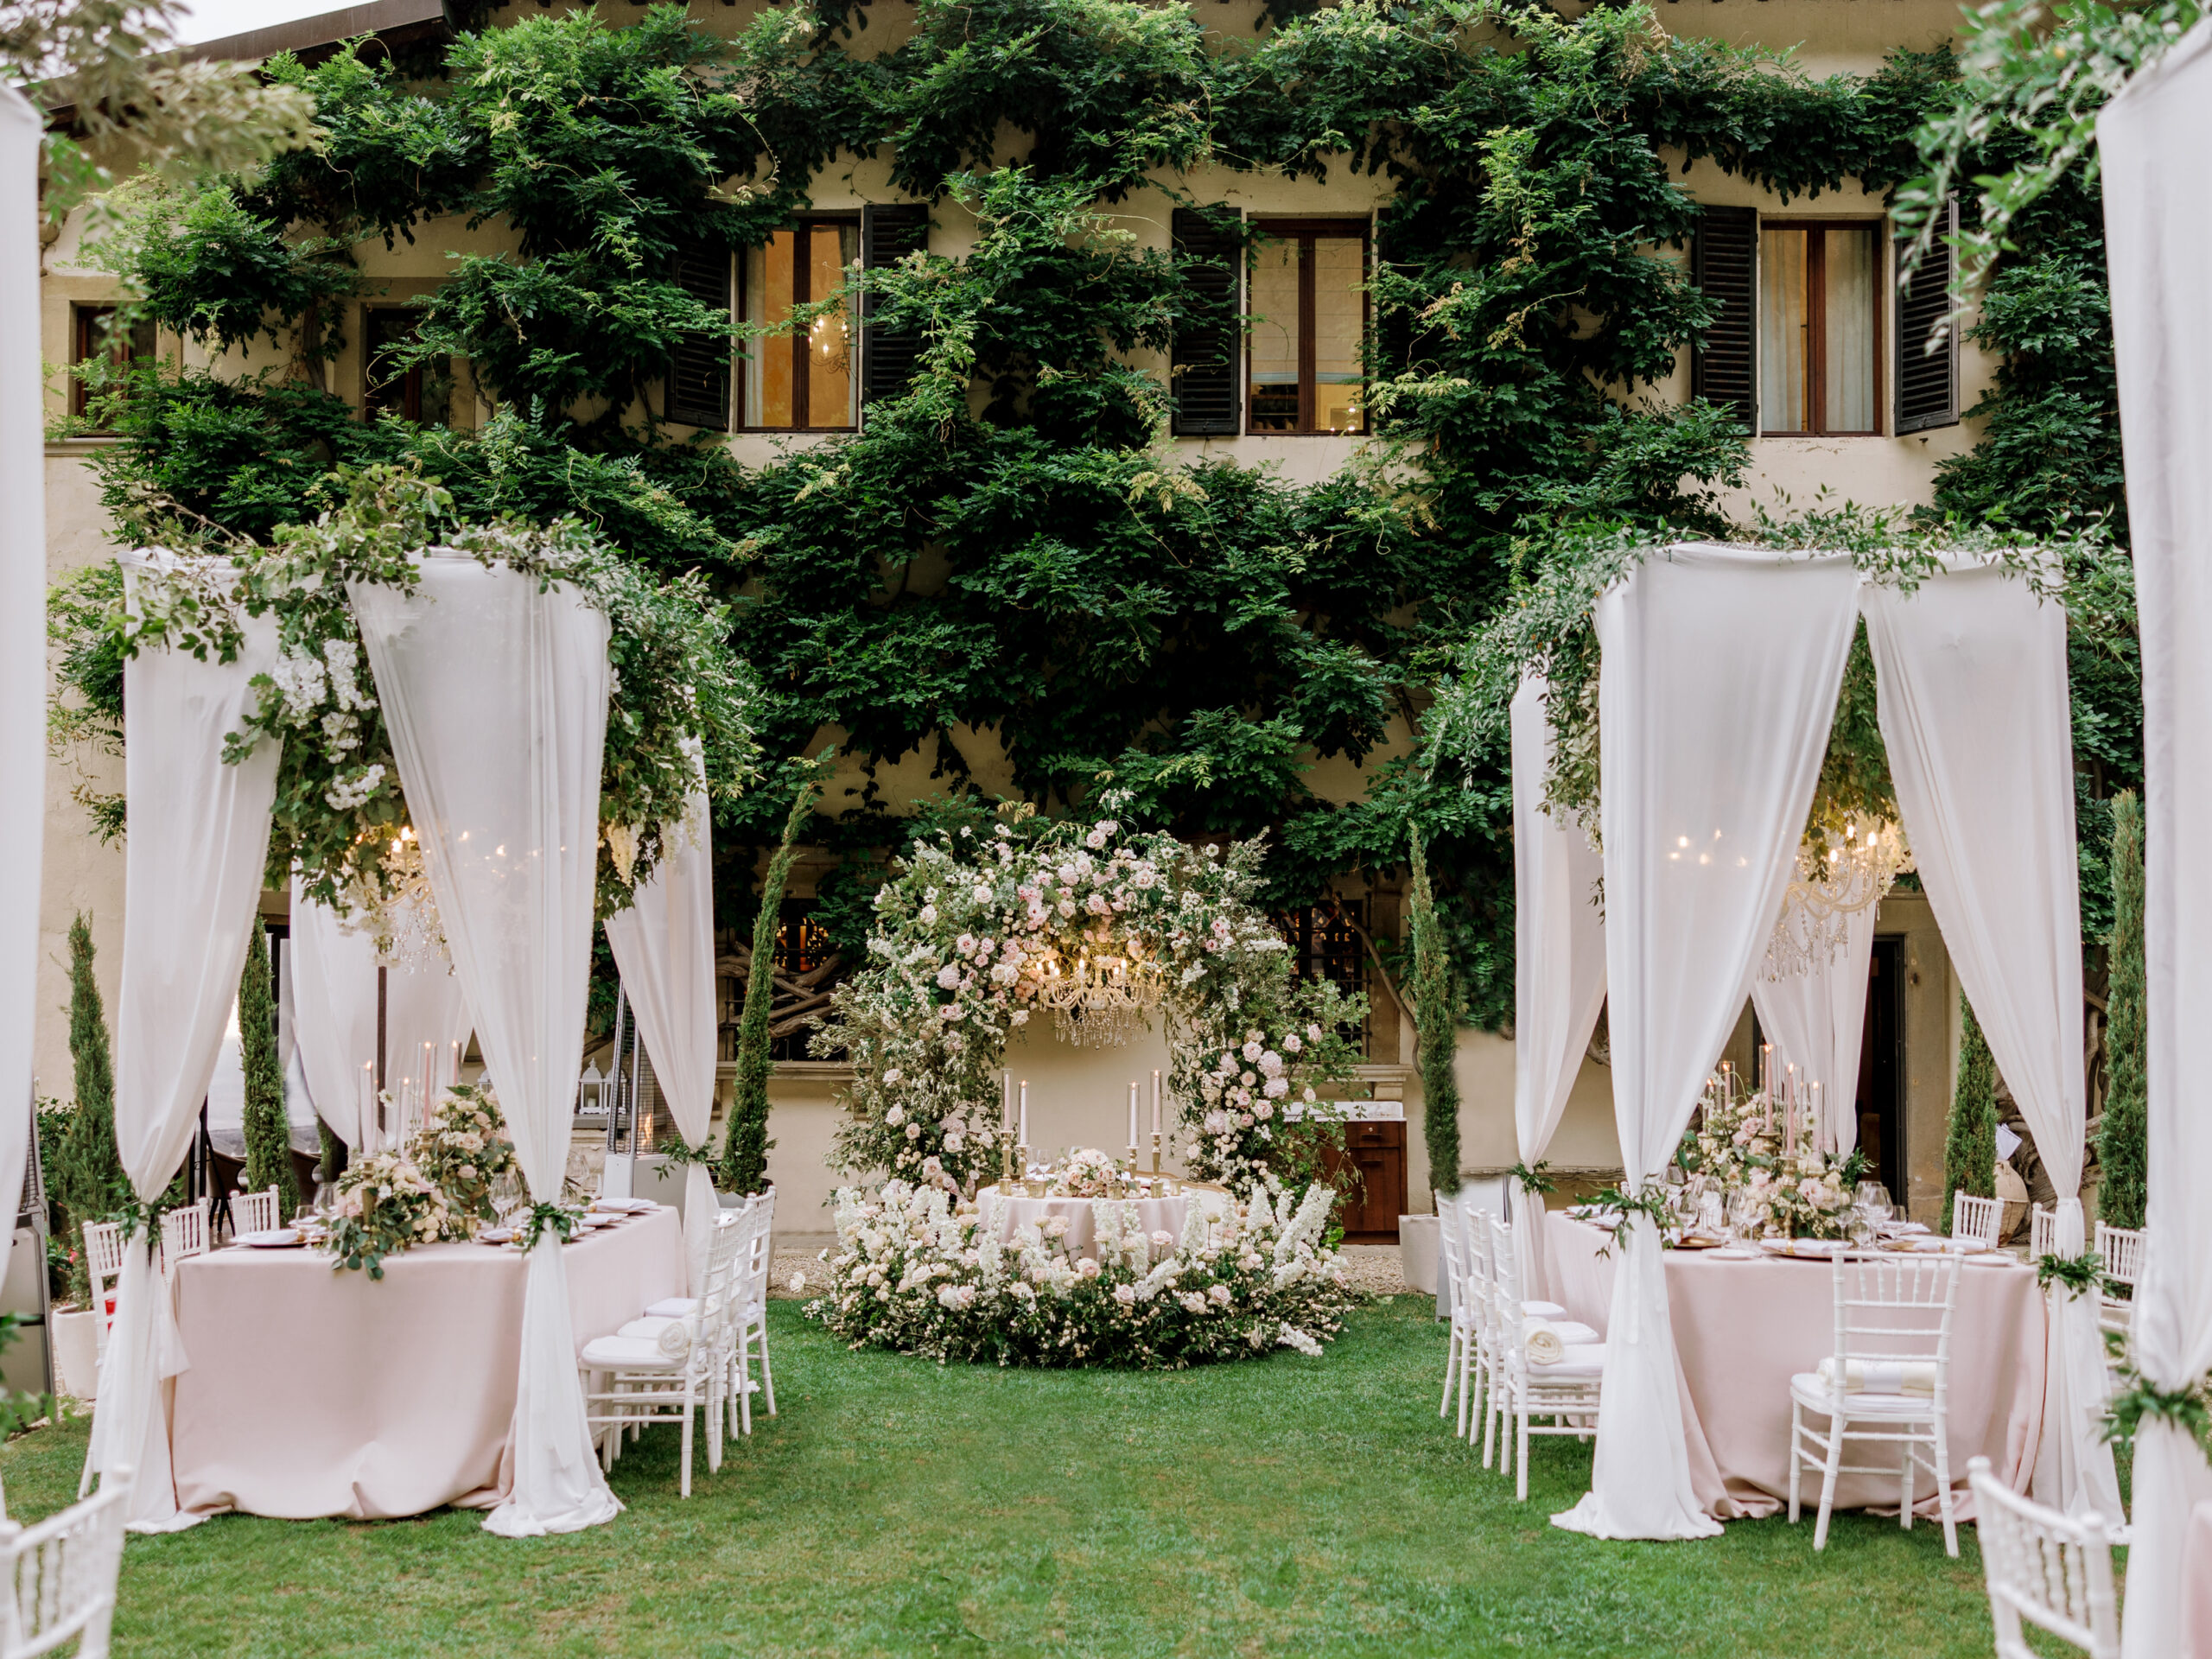
party, event, birthday, tables, chairs, flowers, greenery, plant, decoration, white, window, green, building, chair, textile, architecture, yellow, table, grass, tablecloth, petal, flower, real estate, tree, flower arranging, function hall, wedding ceremony supply, floral design, floristry, rectangle, garden, linens, facade, shrub, home, arch, yard, plantation, ceremony, landscape, backyard, curtain, landscaping, room, house, interior design, wedding reception, aisle, symmetry, courtyard